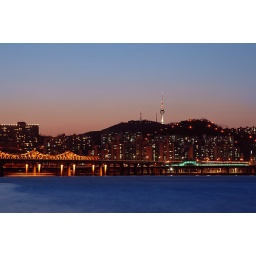
namsan tower and dongho bridge in the background